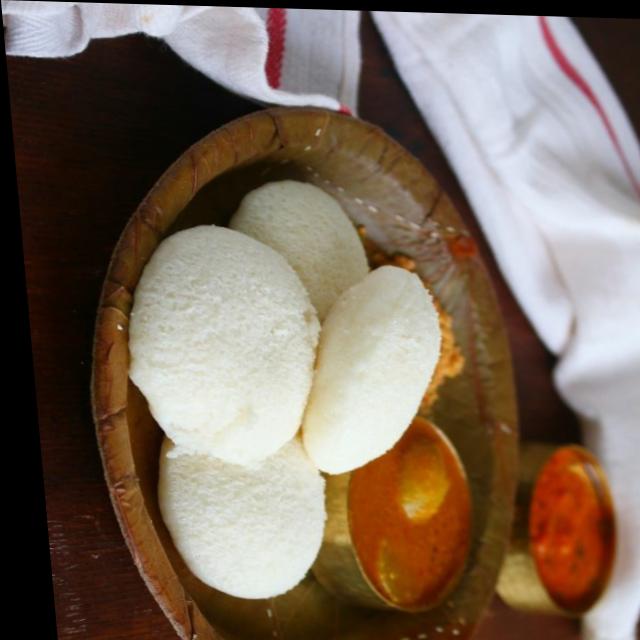
Dish: idli